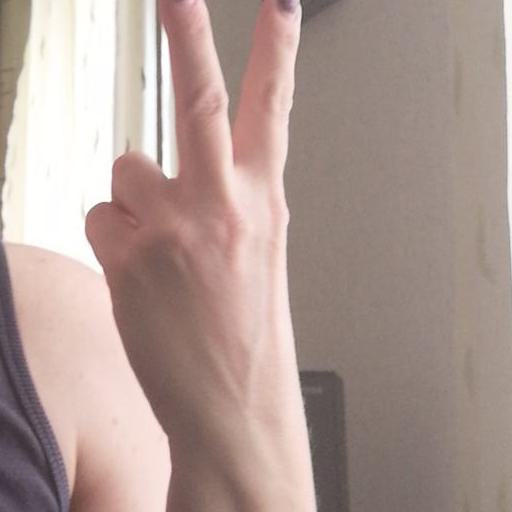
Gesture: peace_inverted